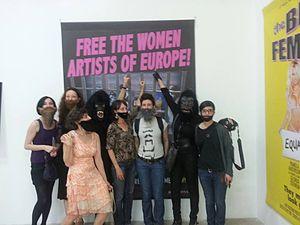
Le collectif français d'action féministe La Barbe! retrouve les Guerrilla Girls au palais de Tokyo (Paris, 20/06/2013)
Dominique Sels, née le 15 octobre 1959 à Paris, est un écrivain français.
La Barbe est un groupe d'action féministe fondé en 2008 en France. Ses militantes dénoncent l'absence ou la sous-représentation des femmes dans des instances de pouvoir économiques, politiques, culturelles et médiatiques.